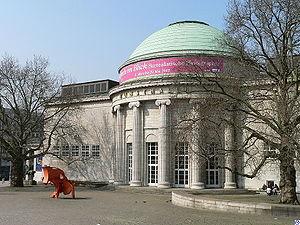
La Kunsthalle de Hambourg est un musée d'art de Hambourg, en Allemagne du Nord.